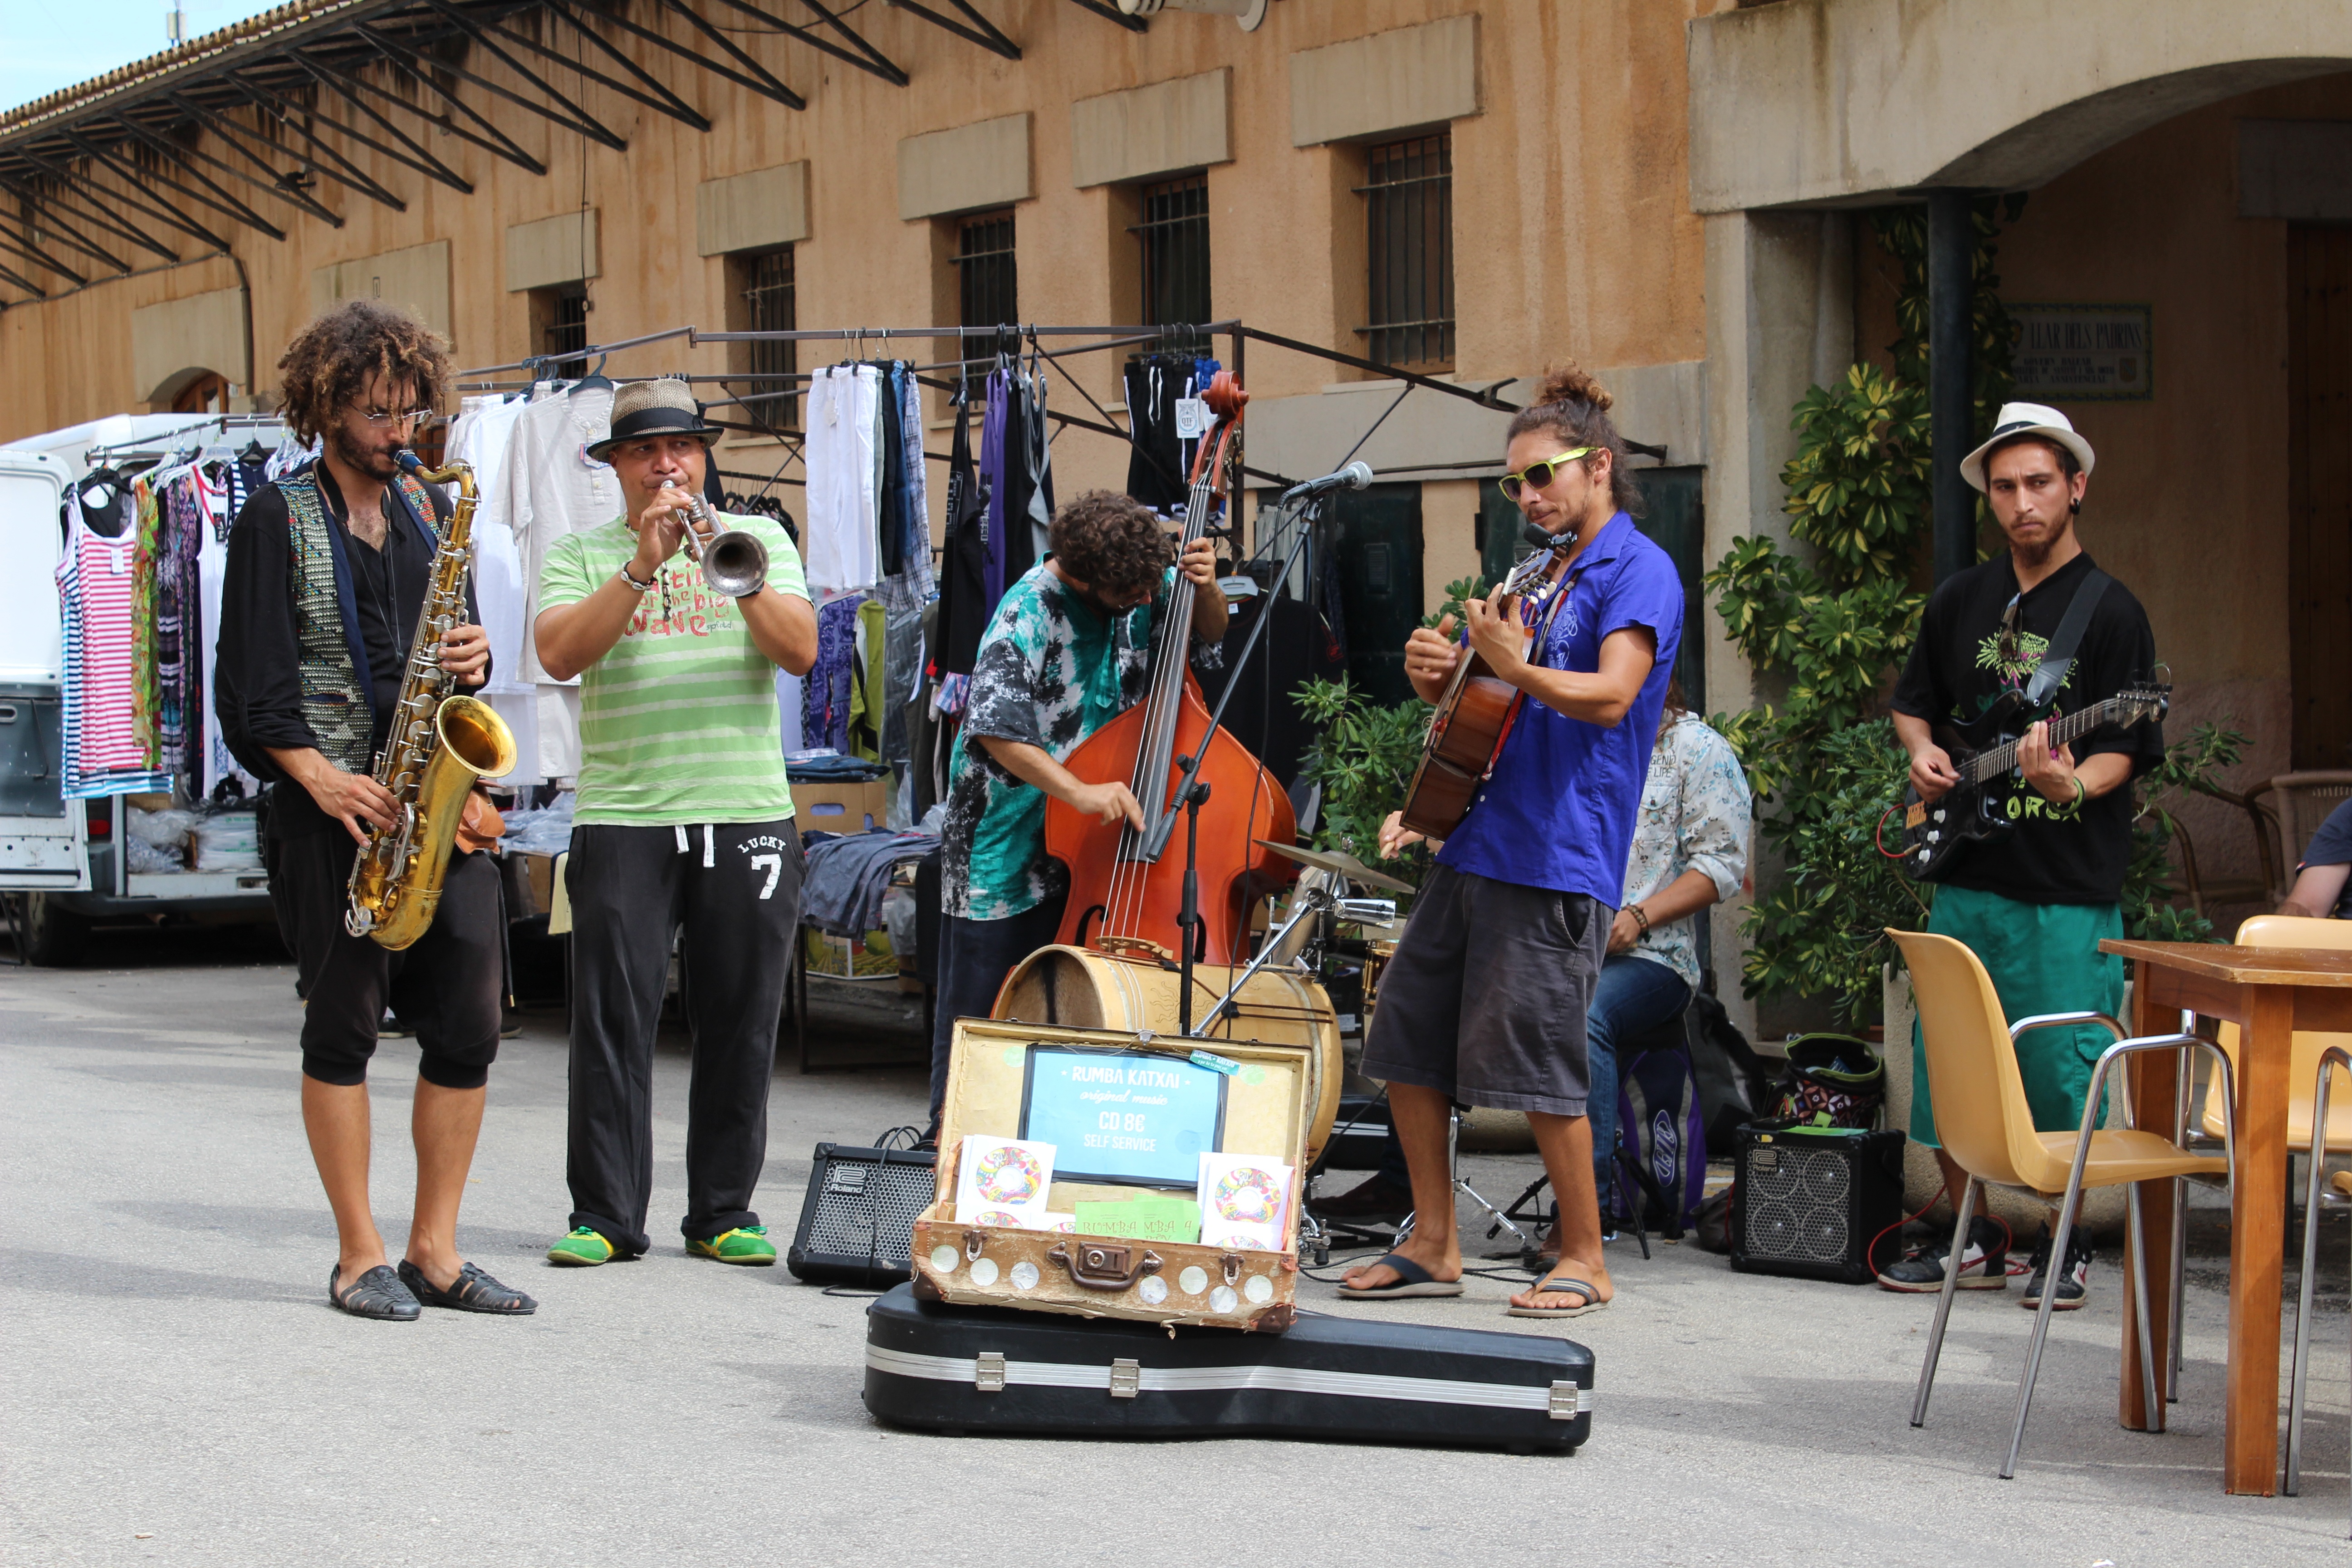
music, musician, live music, festival, musicians, social group, street musikanten, usiker, rumba katxai, la sineu